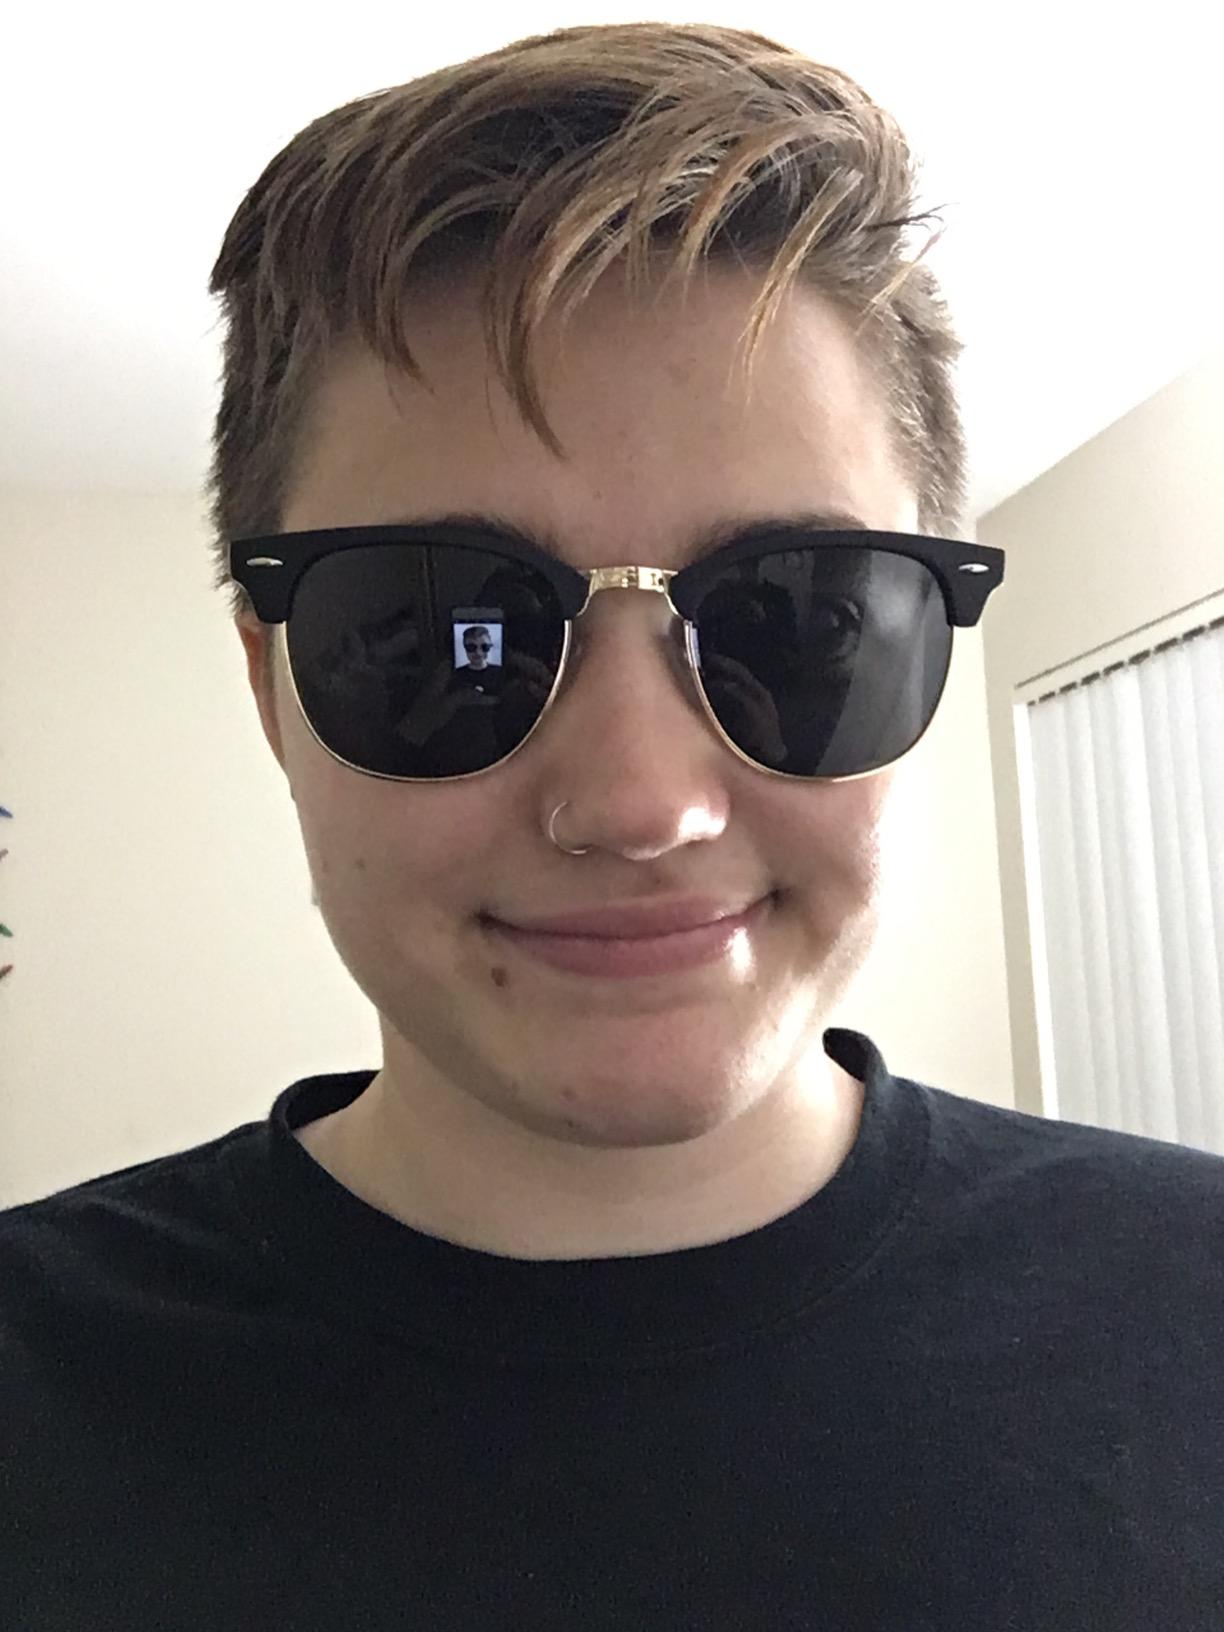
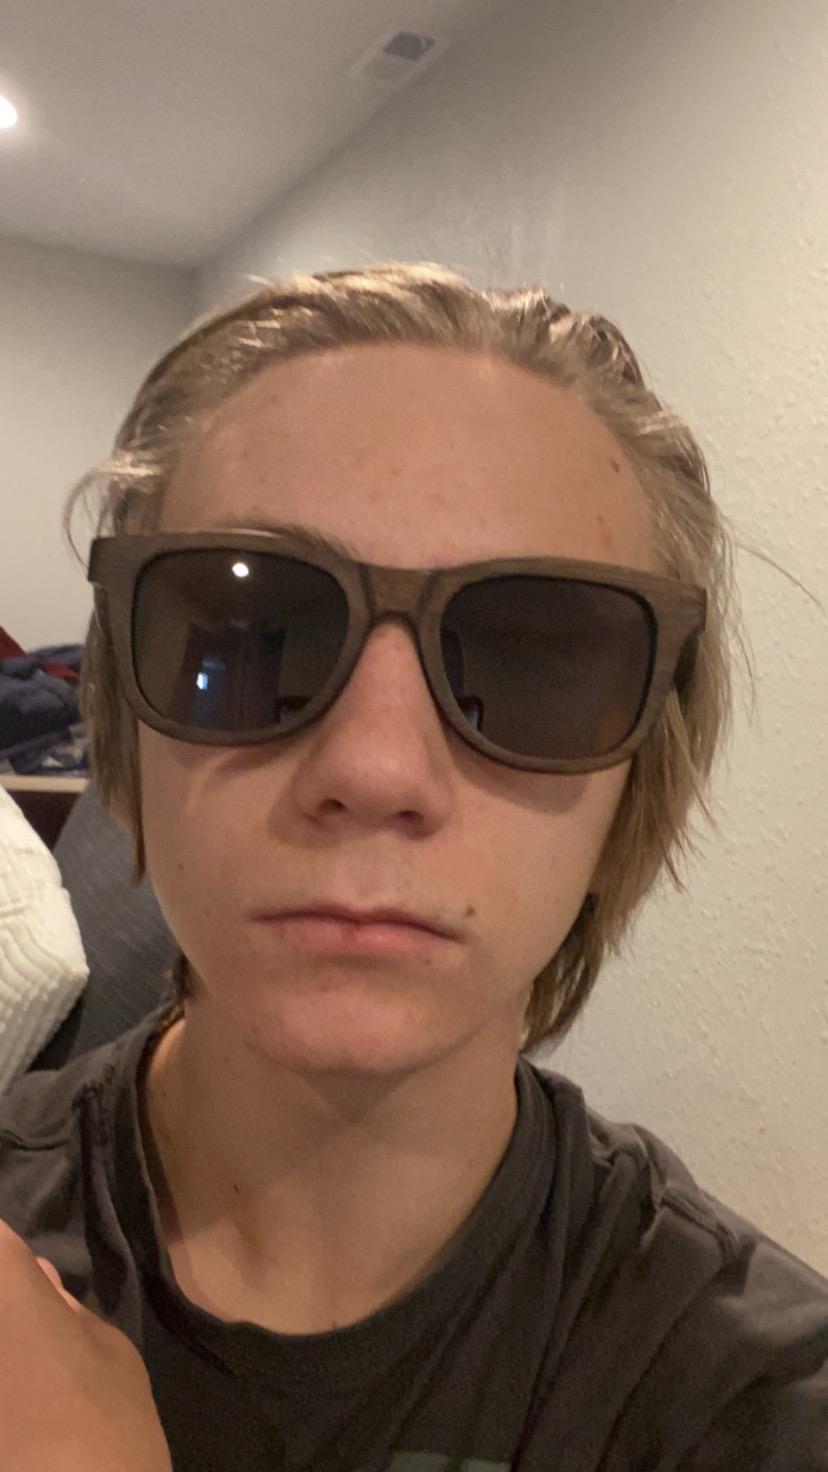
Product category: accessories_sunglasses
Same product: no